Sevilla (Madrid Metro)

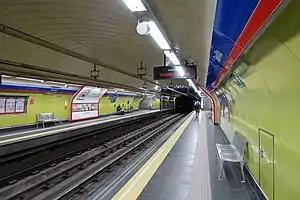

Sevilla is a station on Line 2 of the Madrid Metro, named for the Calle de Sevilla ("Seville Street"). It is located in fare Zone A. The station was opened on 15 June 1924 as part of Line 2.